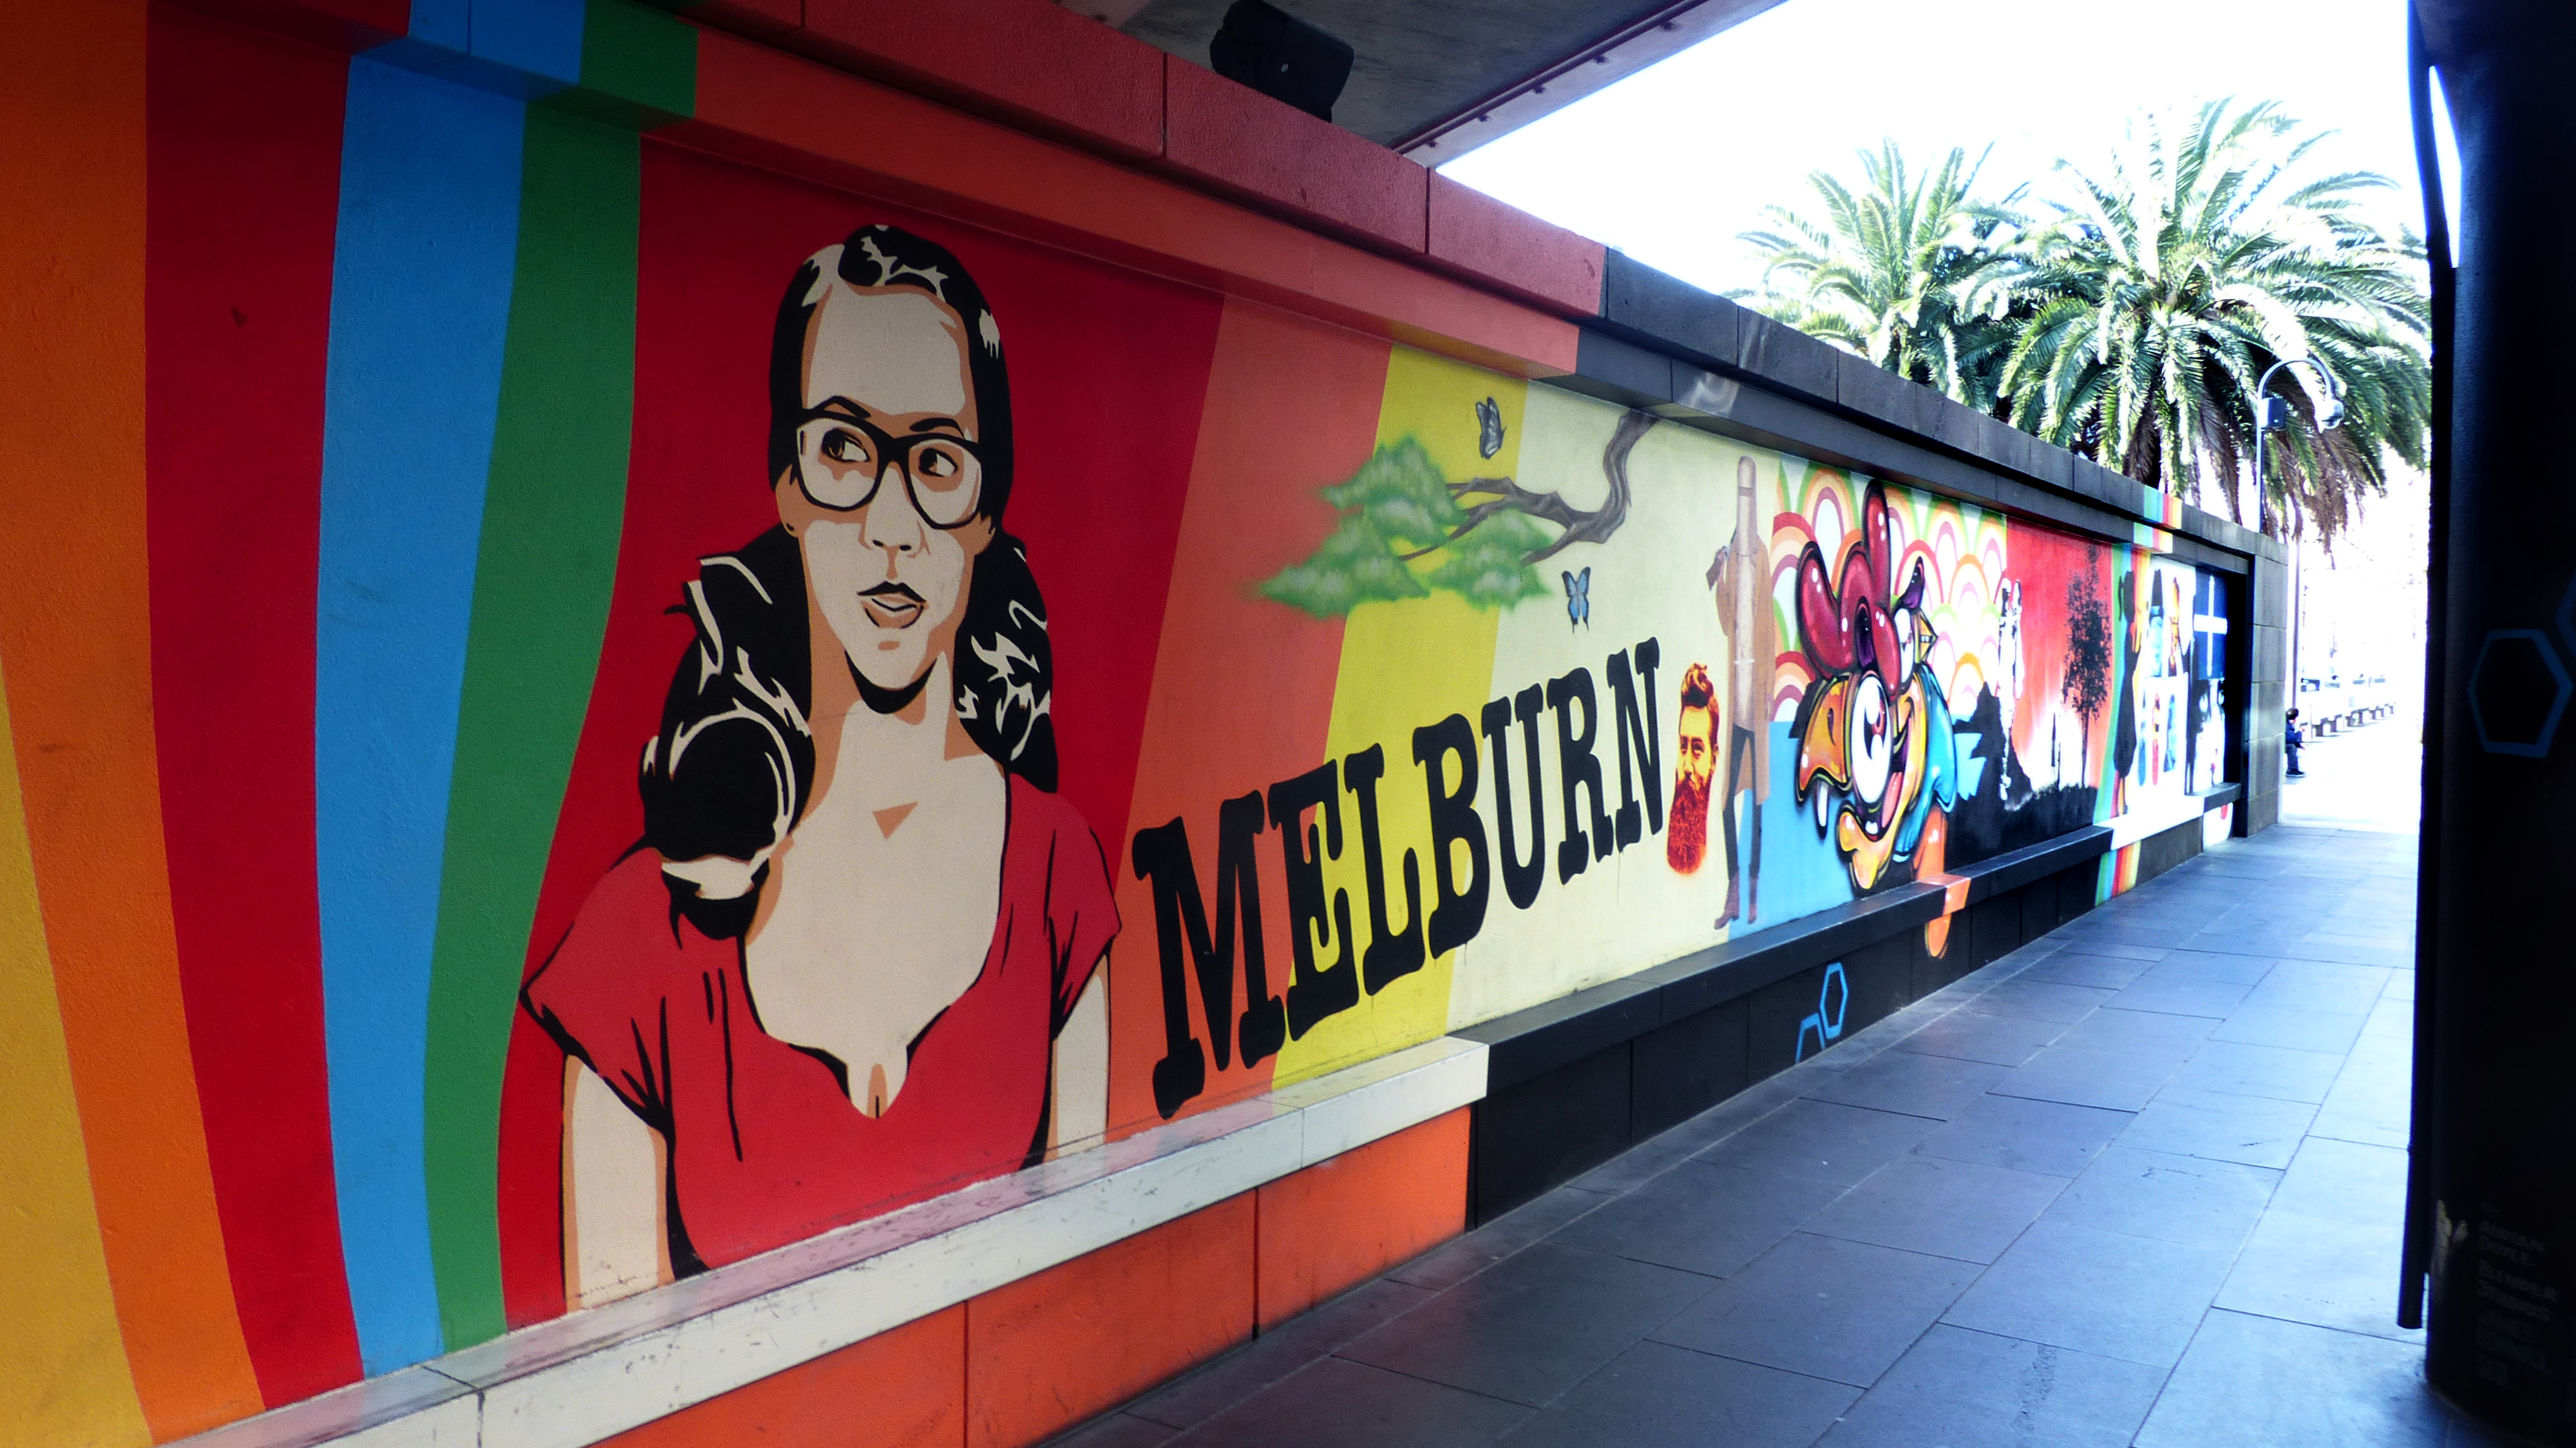
red, color, art, colours, streetart, murals, lumixfz200, melbourne